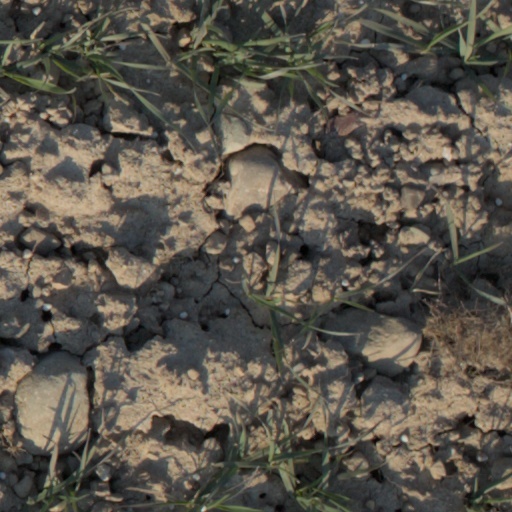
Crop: wheat